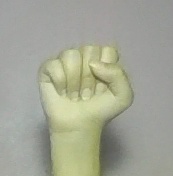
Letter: saad